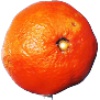
Label: Clementine 1